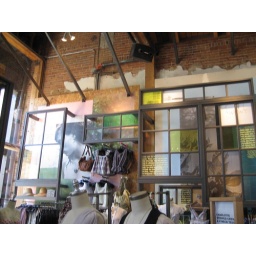
Wall graphics played off wall color, and the panels in the window panes played off it too